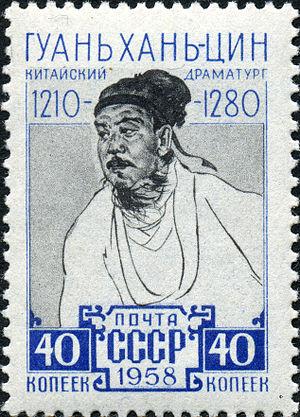
Guan Hanqing, né vers 1230-1240, mort vers 1320, est un dramaturge chinois de la dynastie des Yuan.